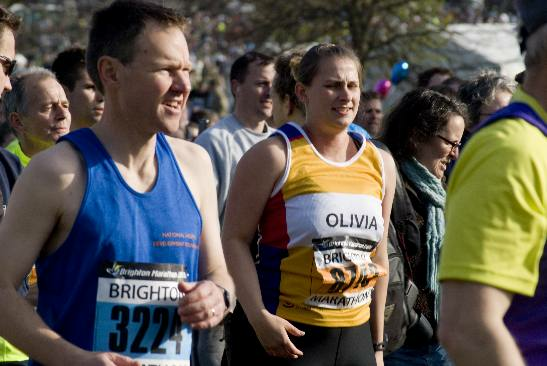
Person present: Yes